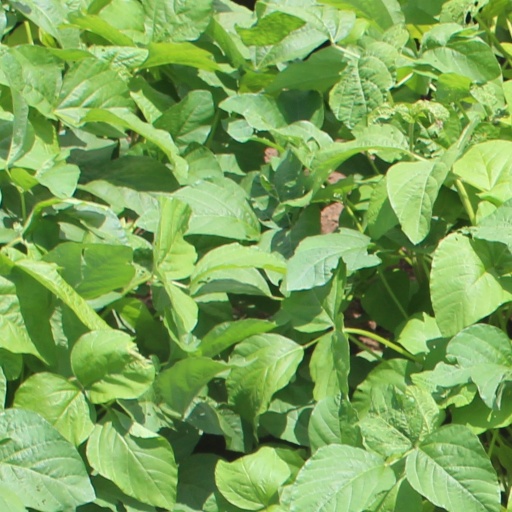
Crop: soybean